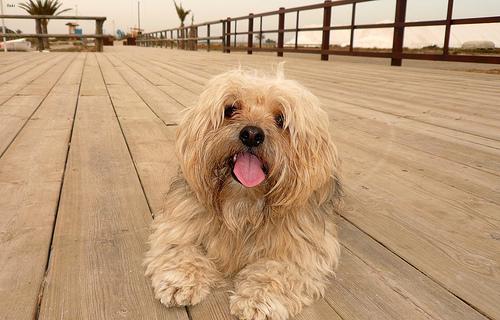
Breed: havanese